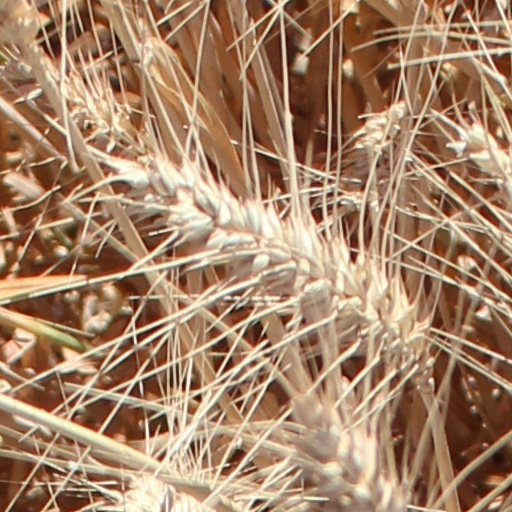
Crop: wheat